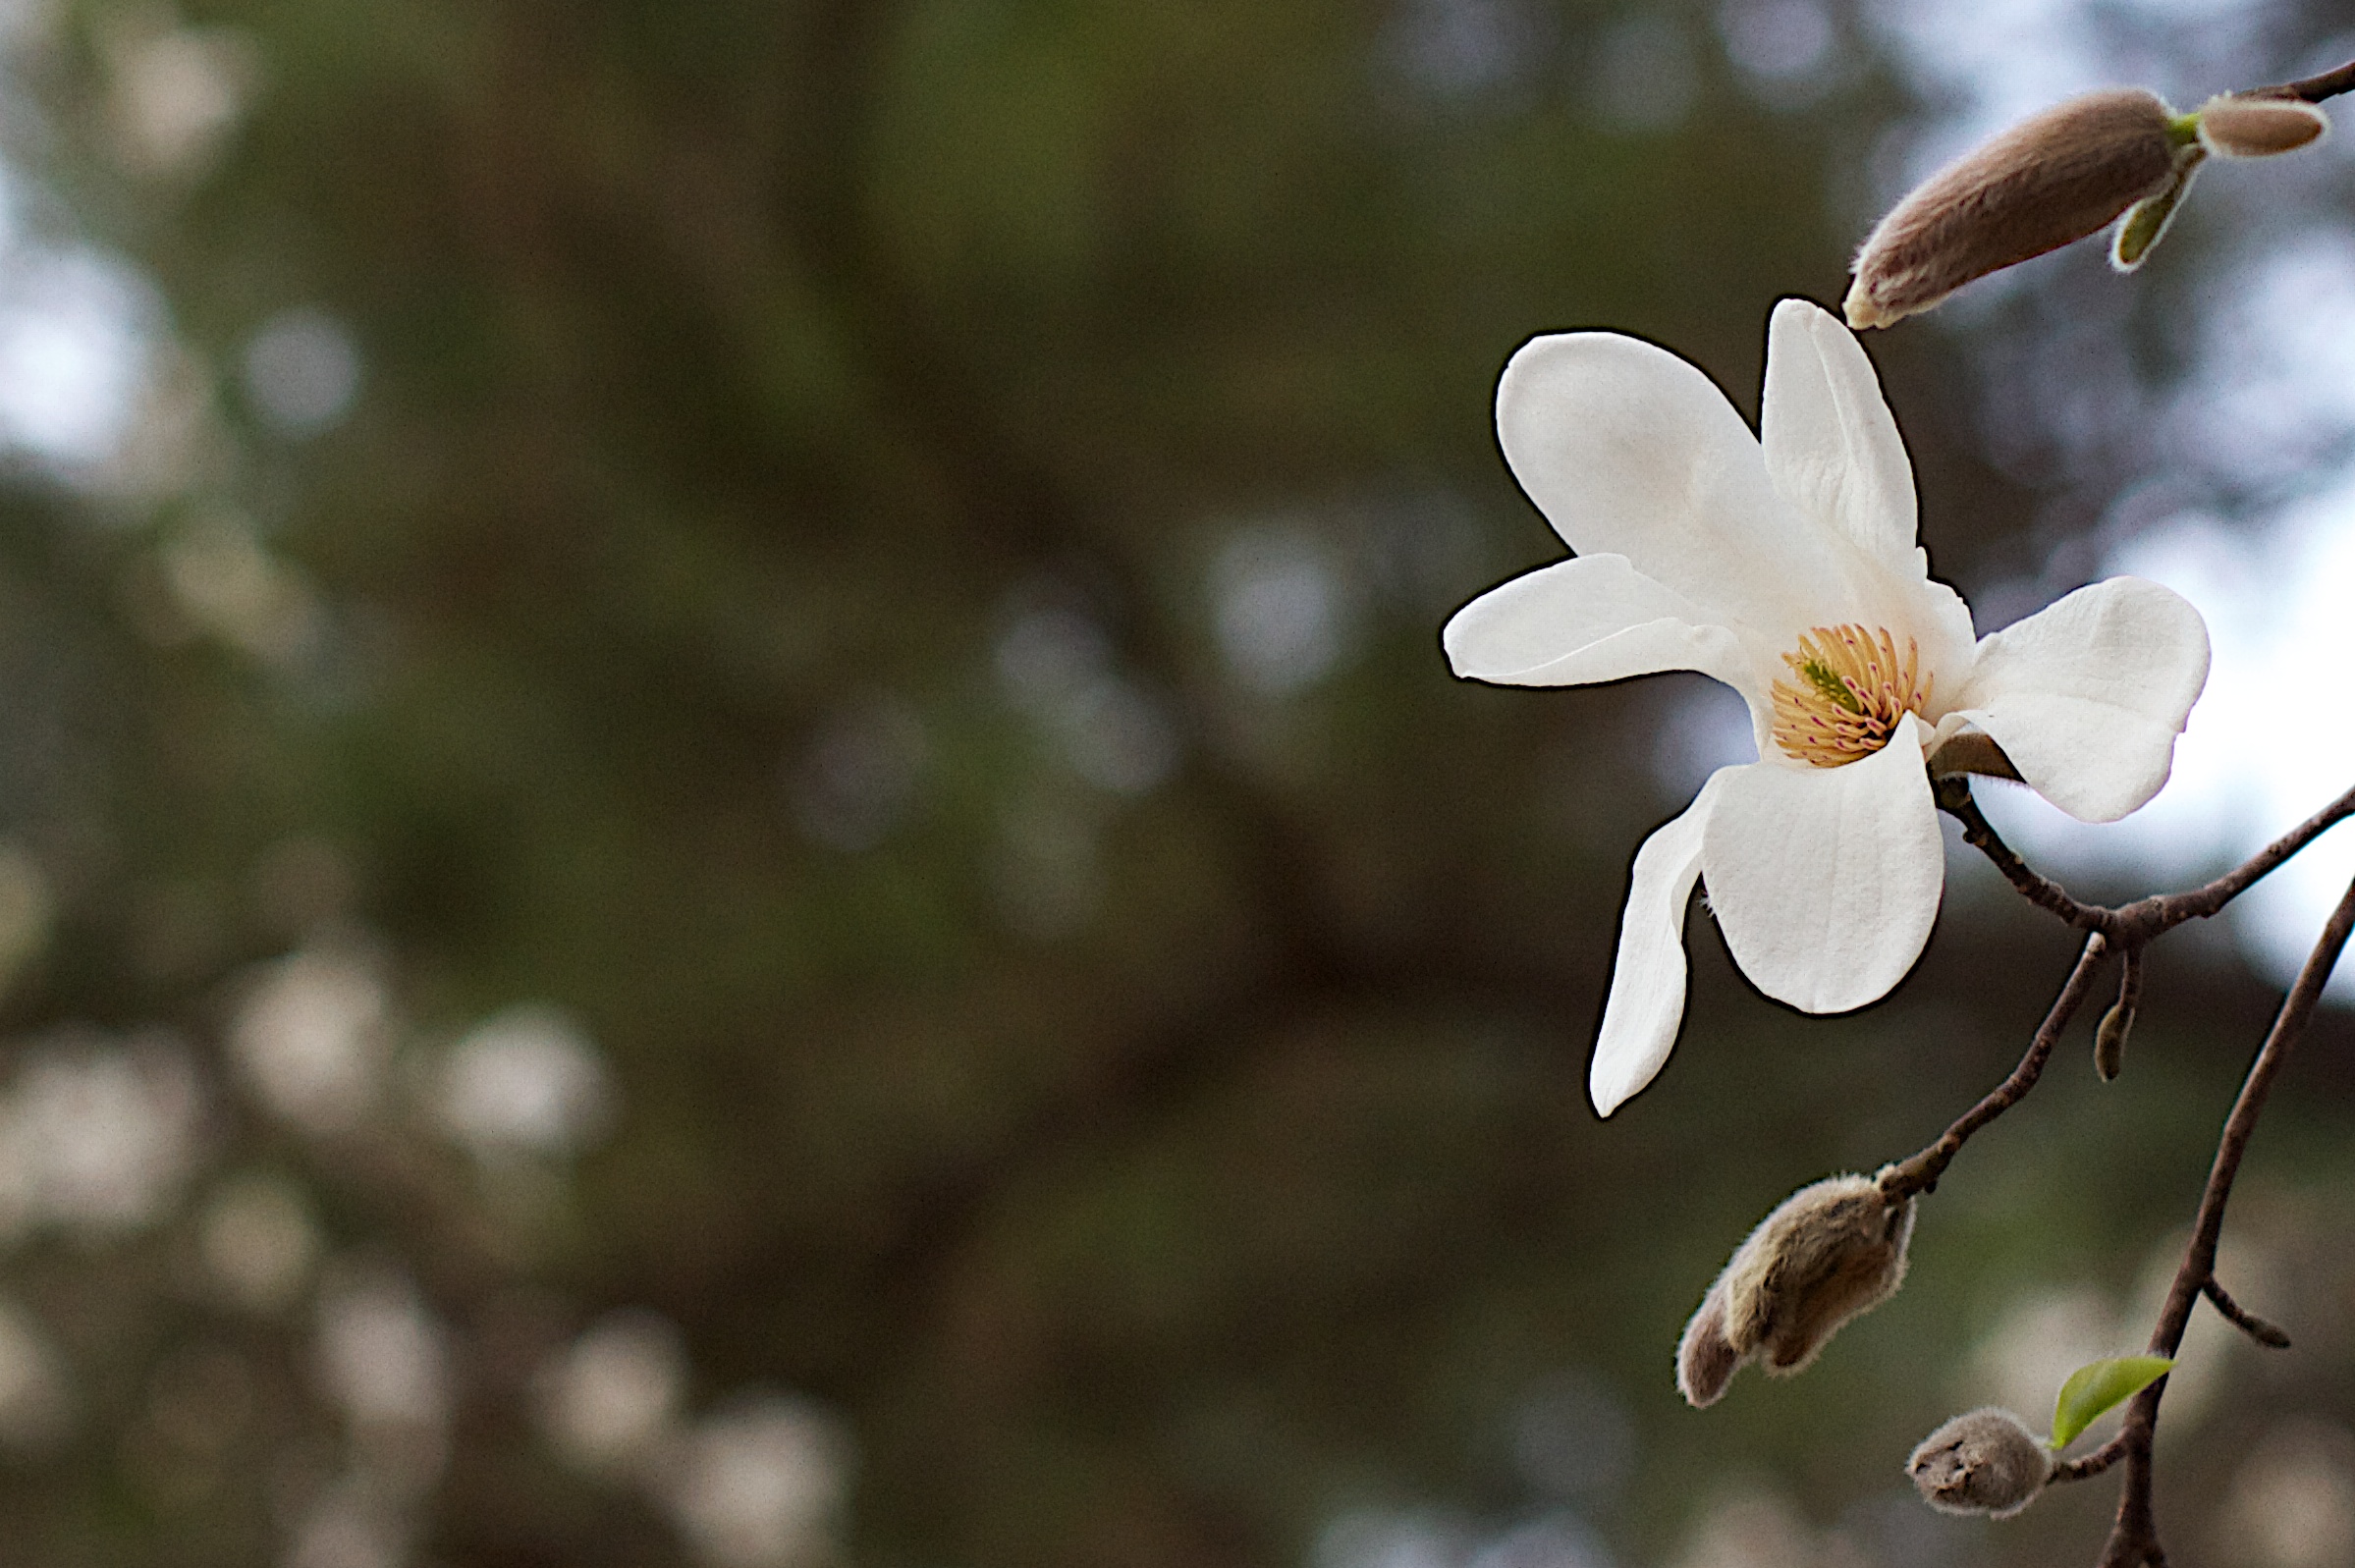
tree, nature, branch, blossom, plant, sunlight, leaf, flower, petal, spring, botany, flora, wildflower, close up, macro photography, flowering plant, plant stem, land plant